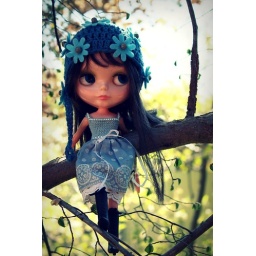
Just chillin in a tree like all normal Blythe girls do :P